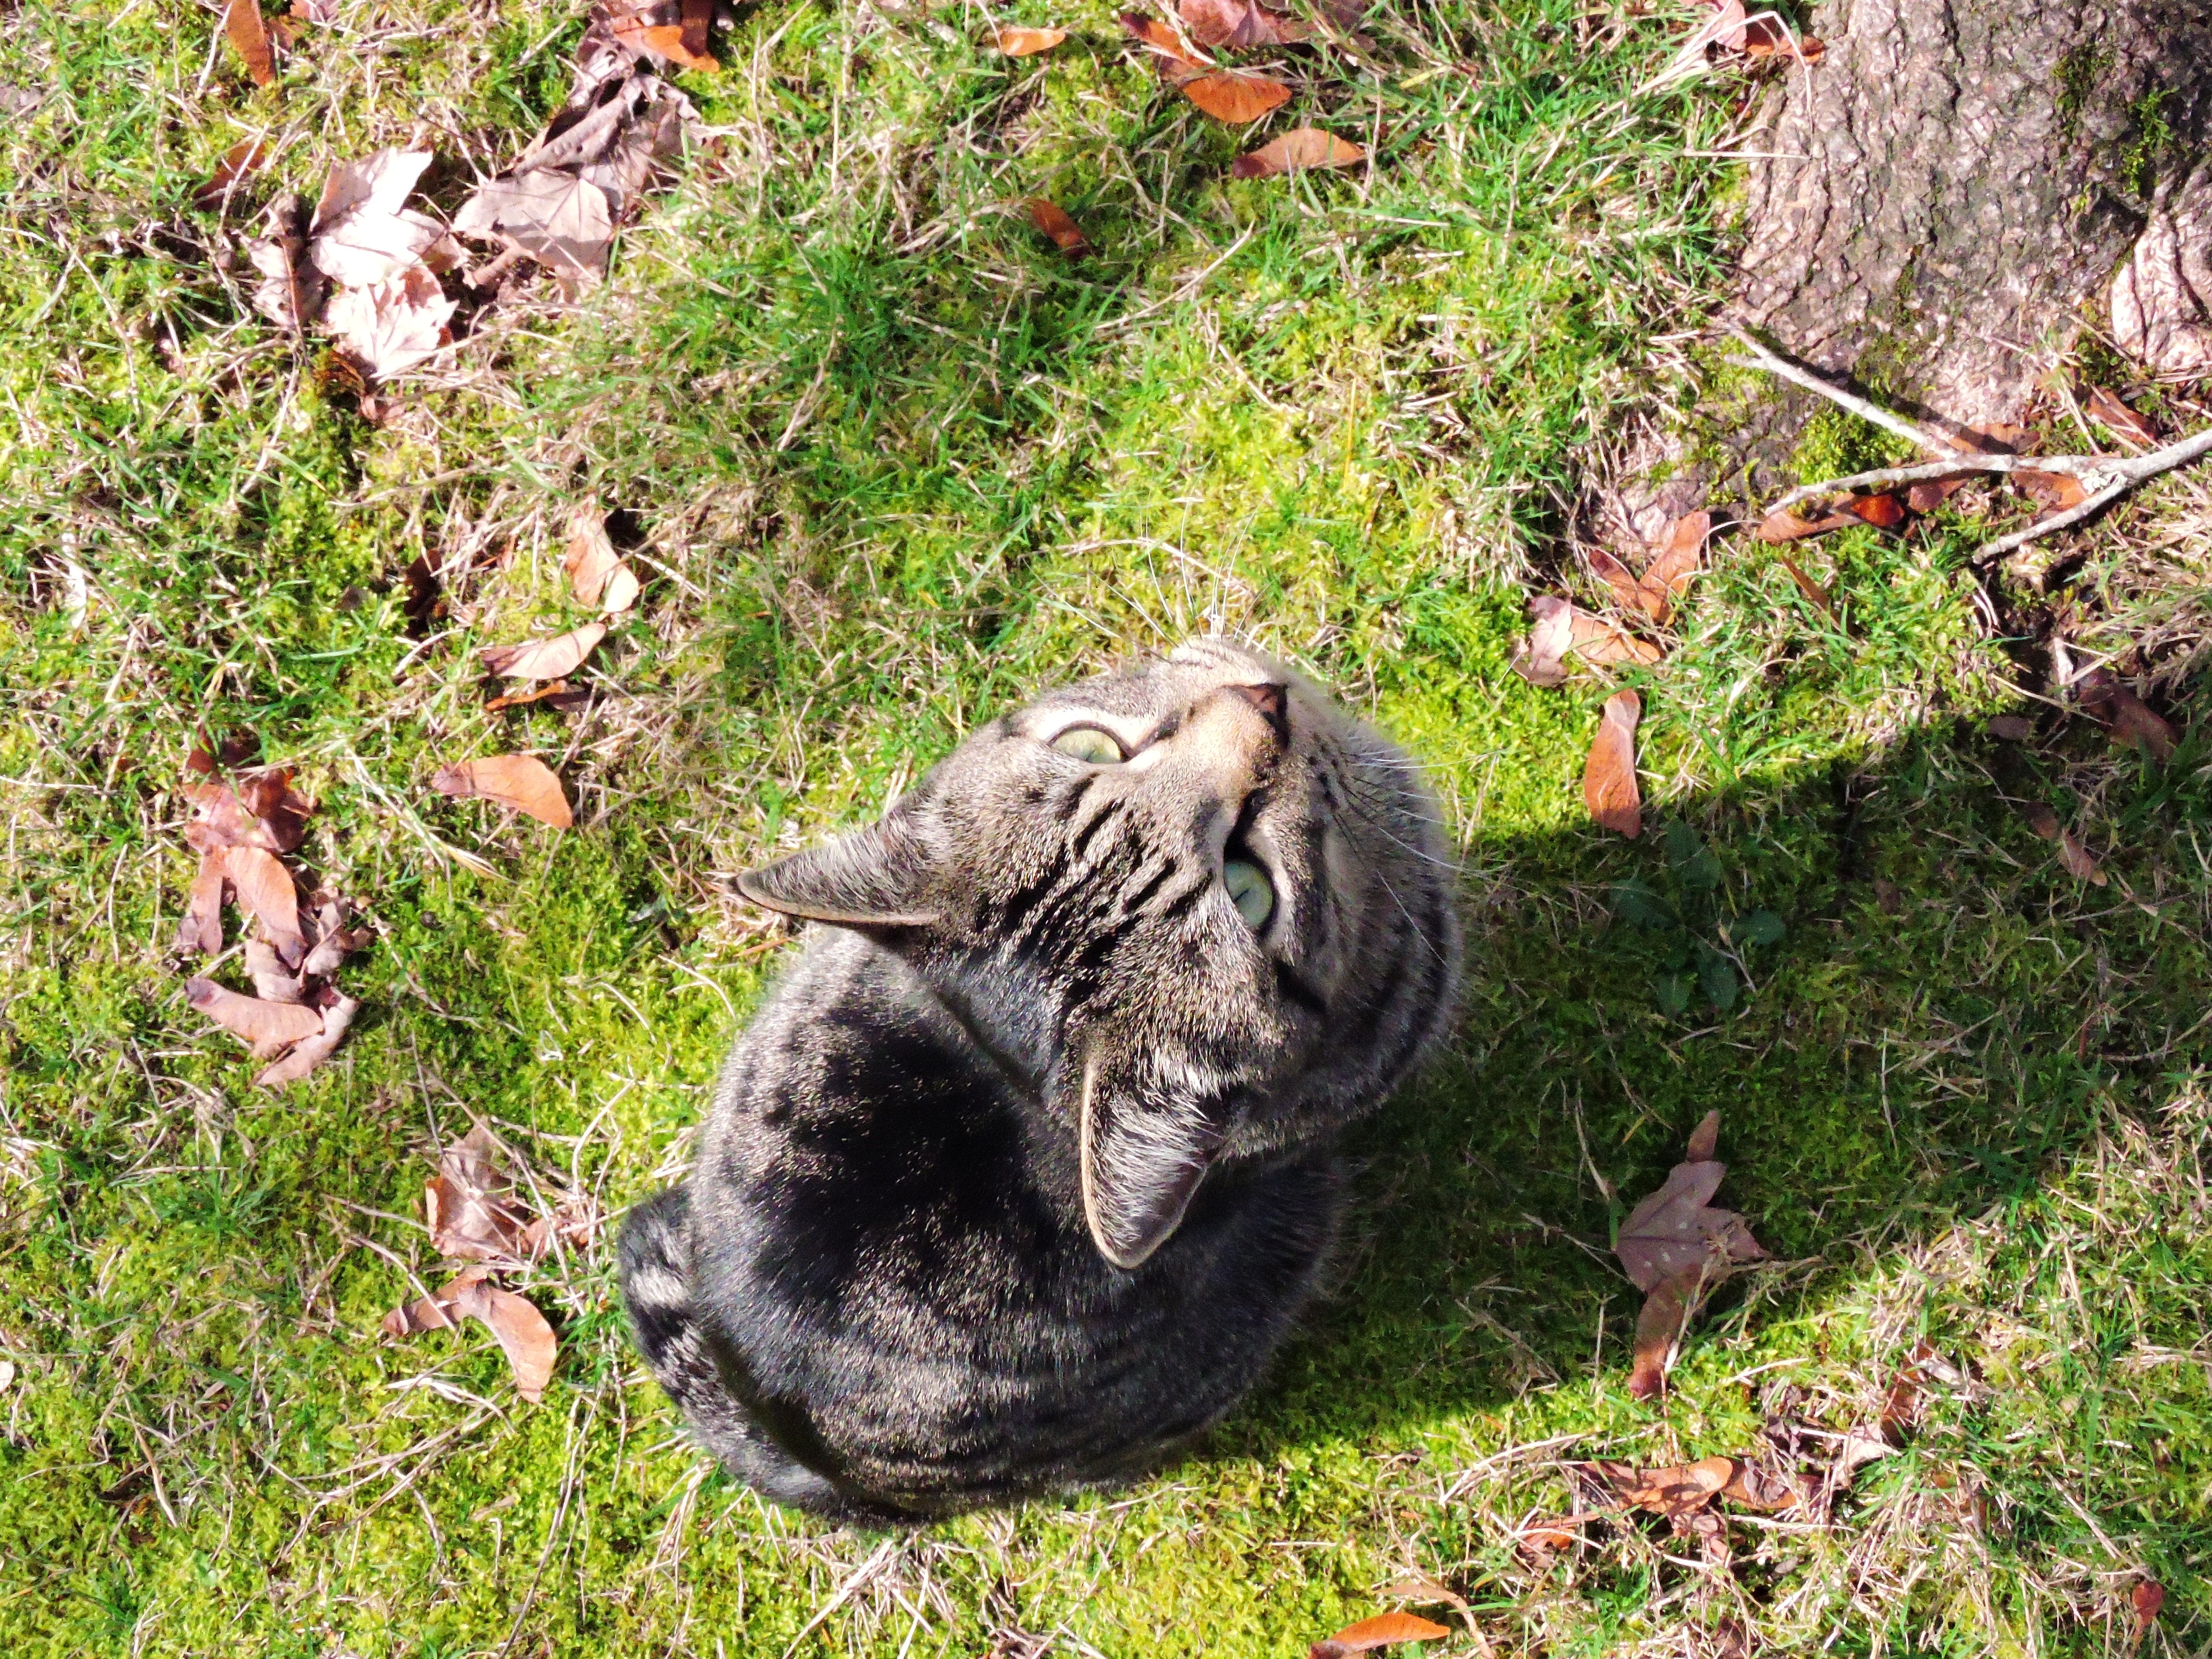
tree, lawn, animal, wildlife, contemplation, pet, cat, feline, fauna, consider, considering